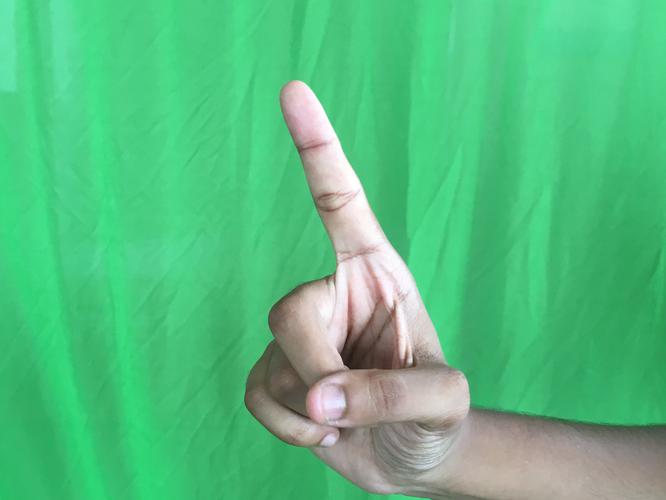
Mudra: Suchi
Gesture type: single_hand